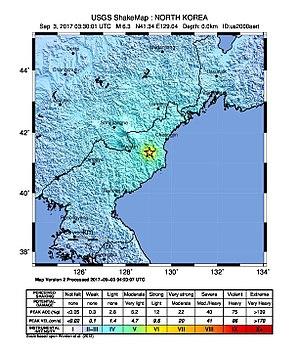
Le 3 septembre 2017, un événement sismique de magnitude 6,3 est enregistré en Corée du Nord, lequel correspondrait à un essai nucléaire souterrain de bombe H effectué sur le site d'essais nucléaires de Punngye-ri, dans le comté de Kilju. Il s'agirait du sixième essai nucléaire de la Corée du Nord et le premier d'une bombe H. C'est le plus puissant de son histoire.